Healthy Ride

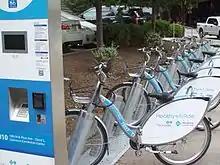
Healthy Ride station

Healthy Ride is a public bicycle sharing system that serves parts of Pittsburgh. Operations started on May 31, 2015, with 50 stations and 500 bikes. The system is owned and operated by Pittsburgh Bike Share, a Pittsburgh-based 501c3, with bikes provided by Nextbike.